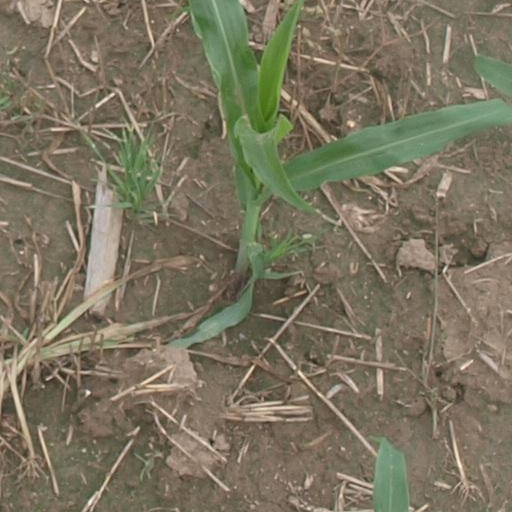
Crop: maize; corn